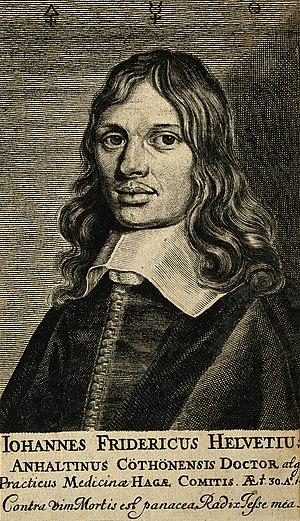
Johann Friedrich Schweitzer, latinisé en Helvétius, né le 17 janvier 1630 à Köthen, et mort le 29 août 1709 à La Haye, également connu sous le nom Johann Friedrich Helvétius, était un partisan de l'alchimie, auteur de plusieurs ouvrages sur l'alchimie, la botanique et la médecine.